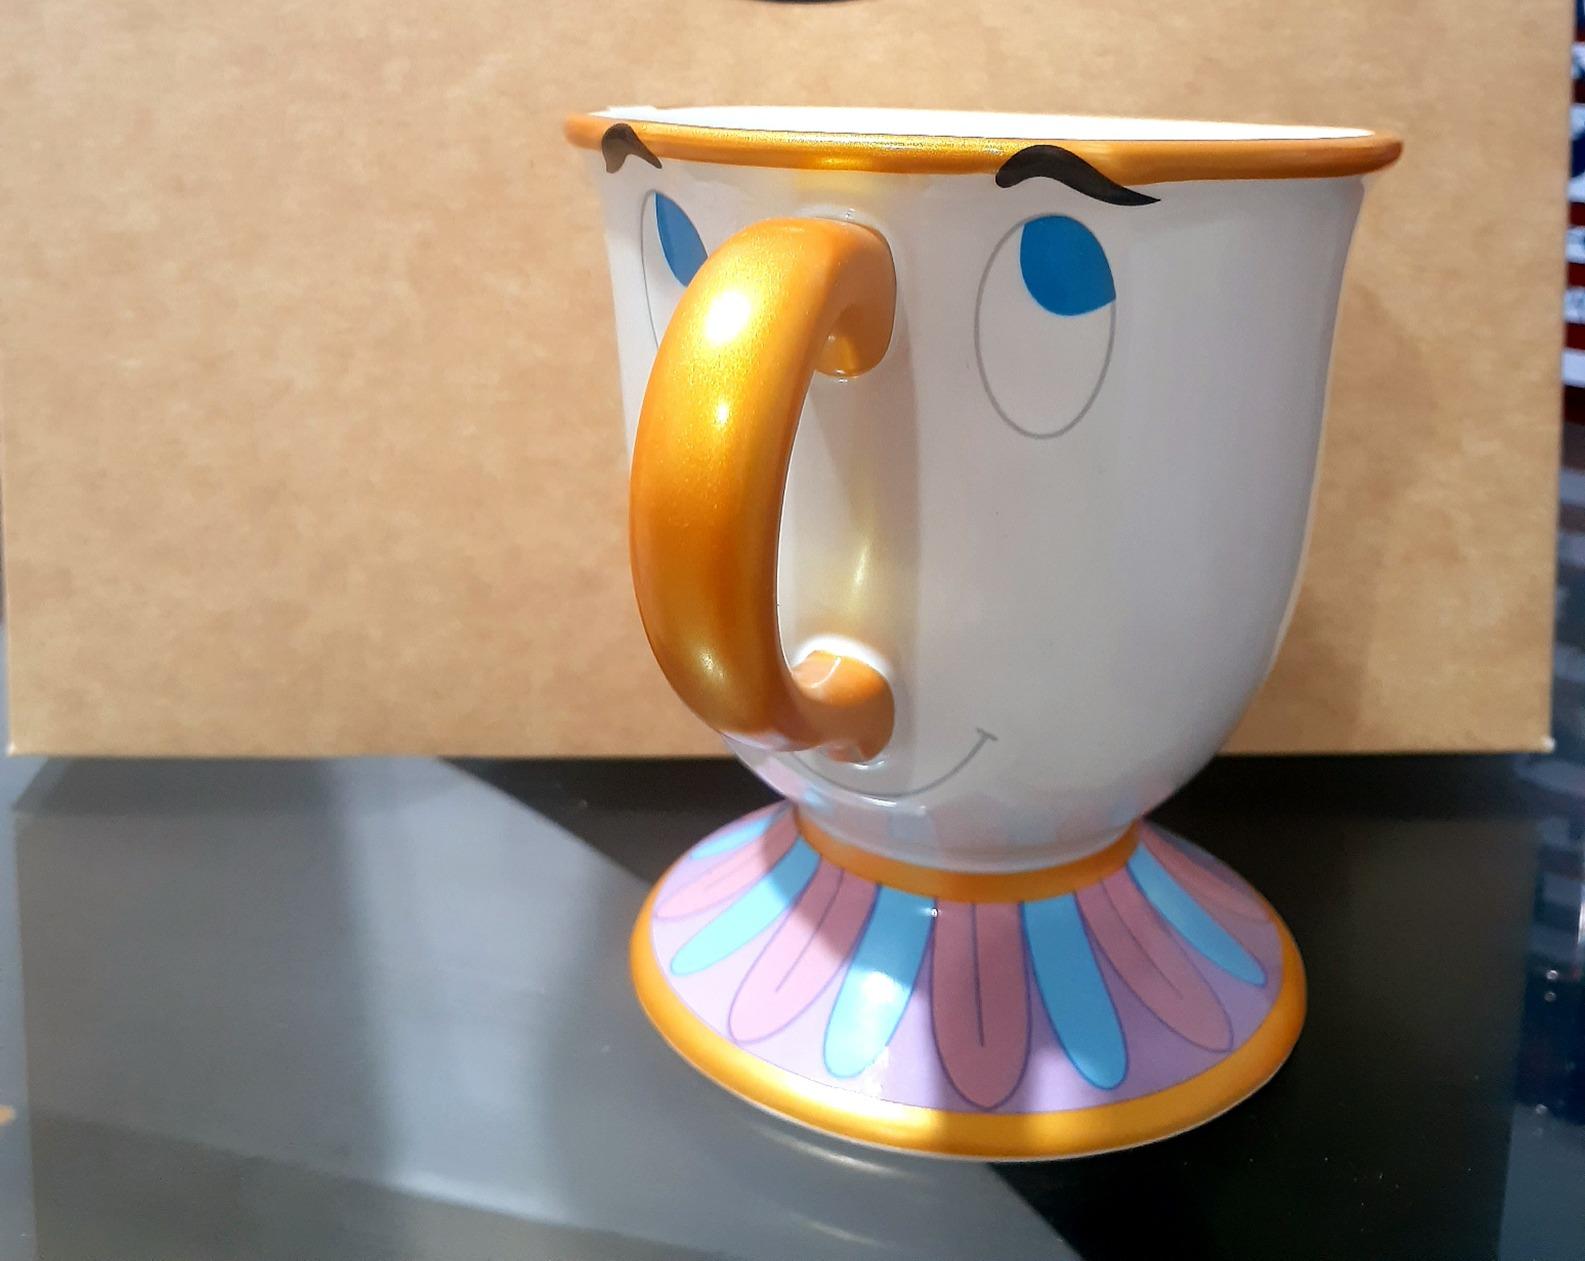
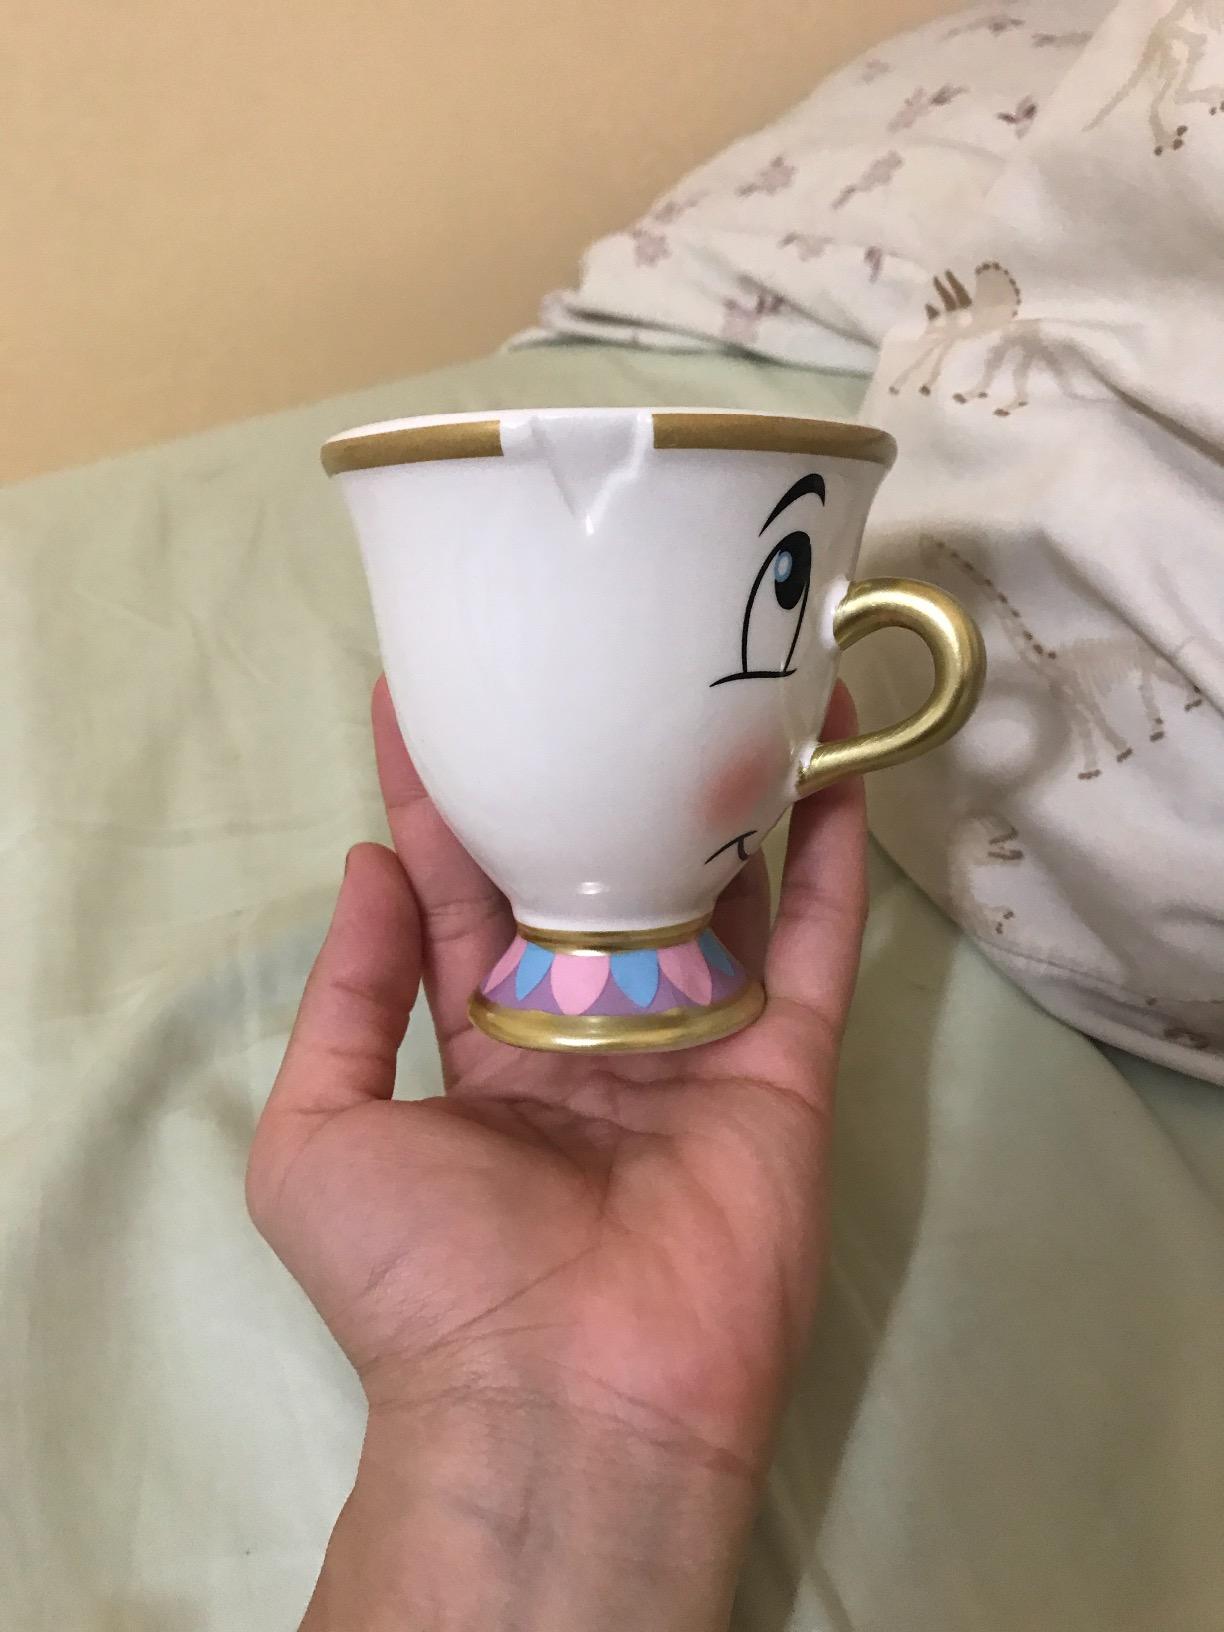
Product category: items_mug
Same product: no